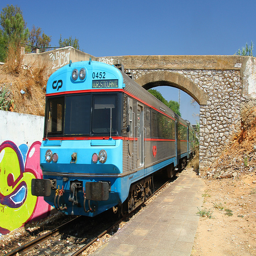
The blue passenger train is passing underneath a bridge.
A blue train traveling past a graffiti covered wall.
There is a training moving down the tracks.
A train coming out of a small tunnel
Blue passenger train going underneath an overpass.